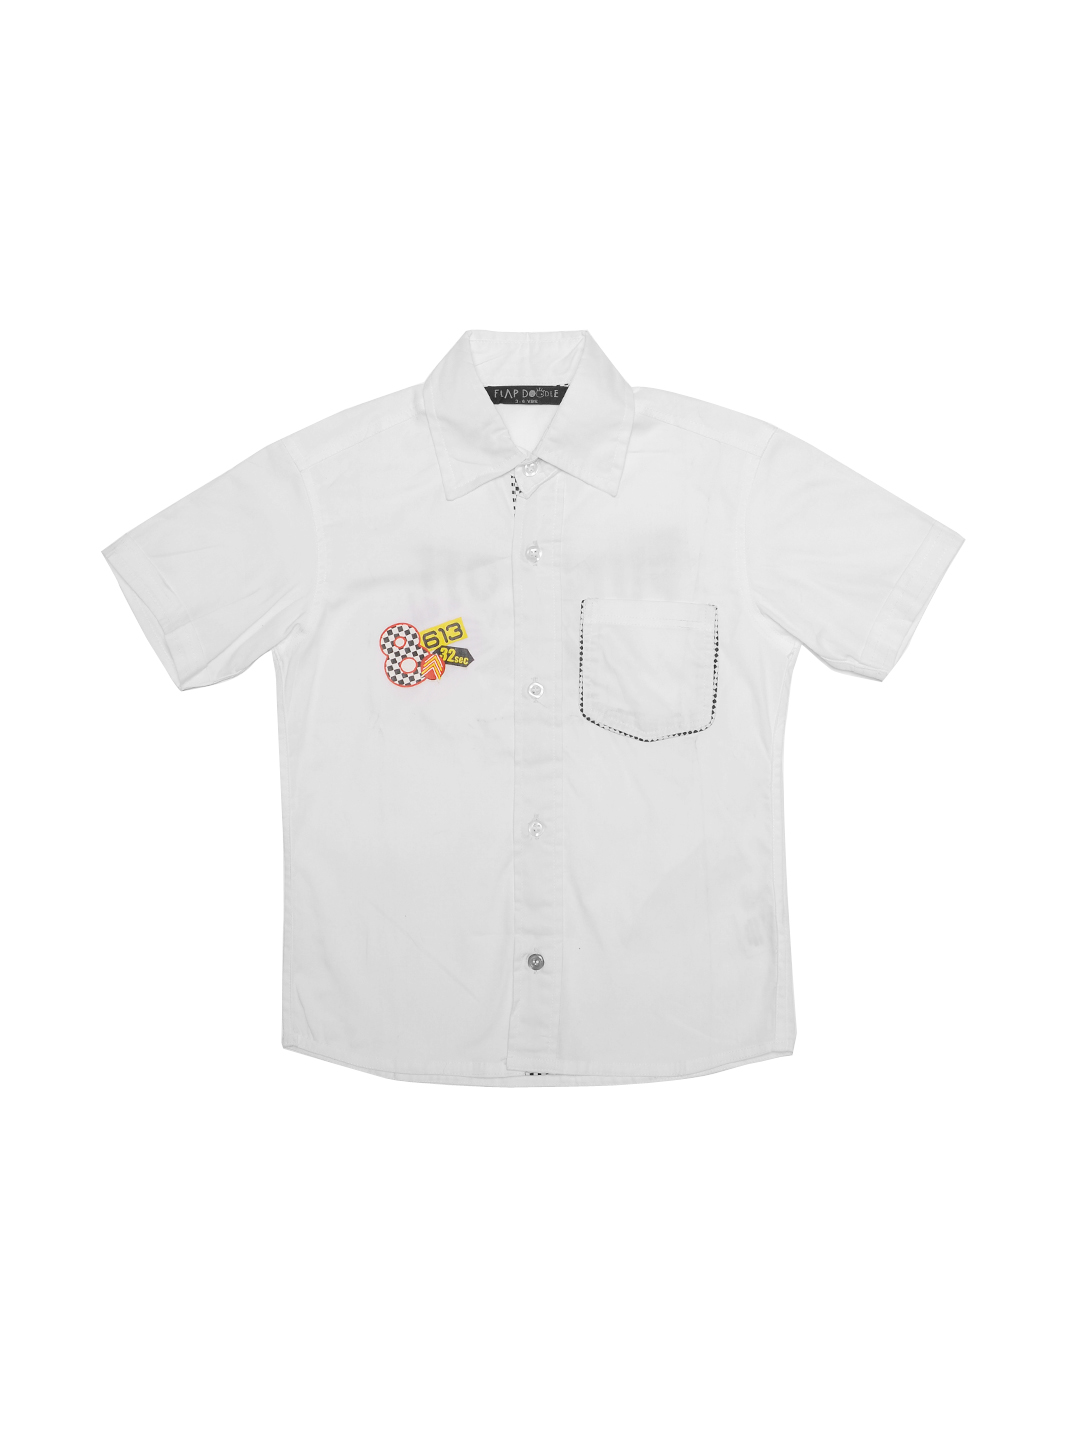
Doodle Boys Grand Prix White Shirt
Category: Apparel / Topwear / Shirts
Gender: Boys
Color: White
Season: Fall 2011
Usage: Casual